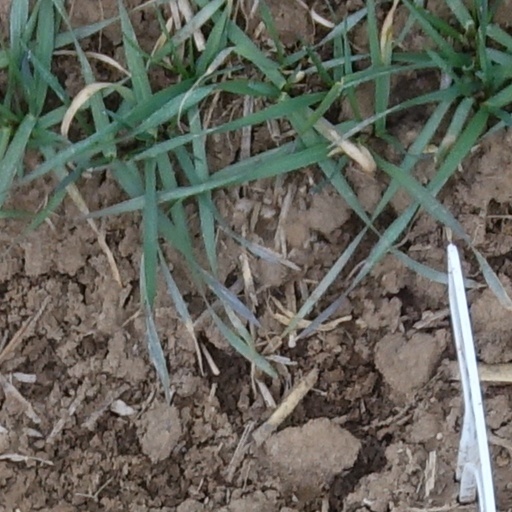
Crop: wheat